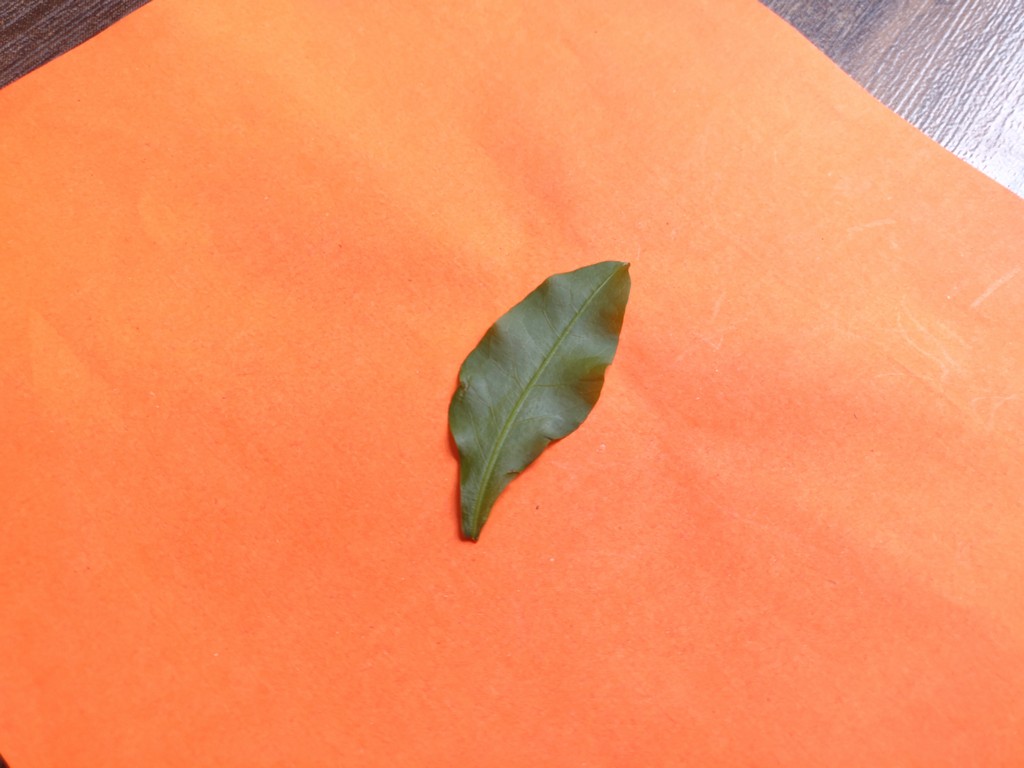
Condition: Healthy
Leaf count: single
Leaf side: front